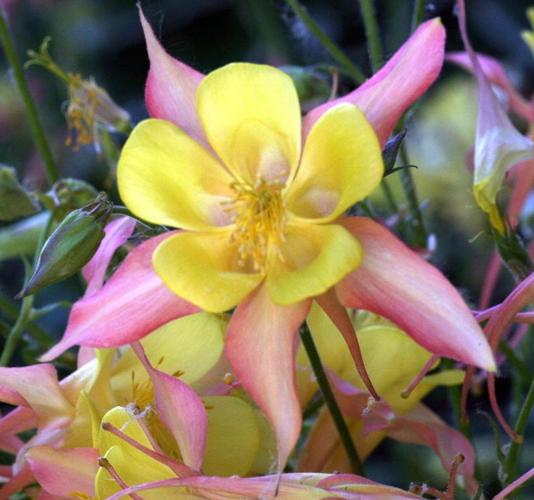
Label: columbine